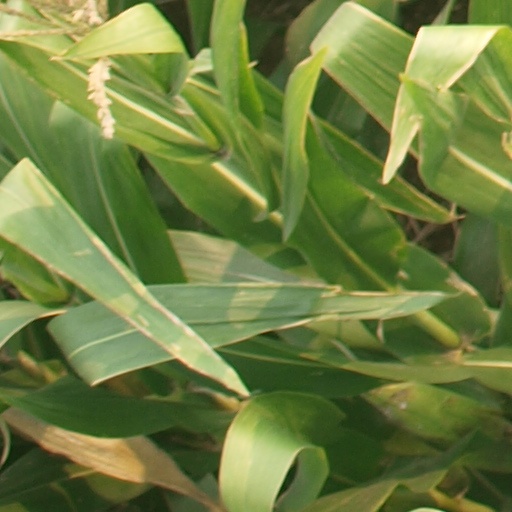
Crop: maize; corn